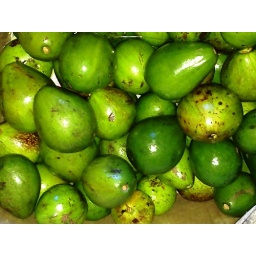
Taken at a fruit market in Kerala